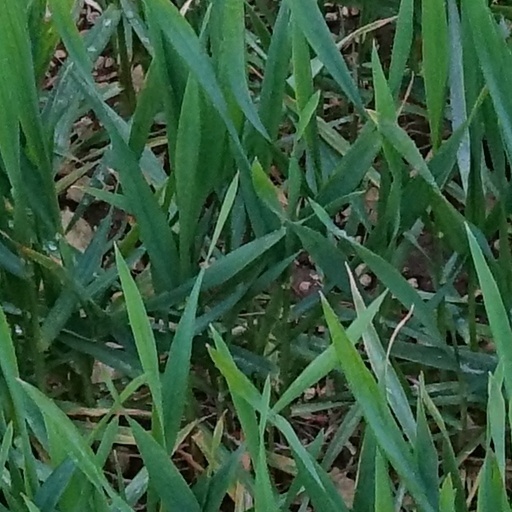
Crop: wheat